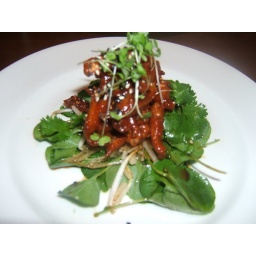
Crisp fried duck tossed in an oriental dressing, watercress, Asian radish, onion sprouts &amp;amp; black ben-sesame dressing.